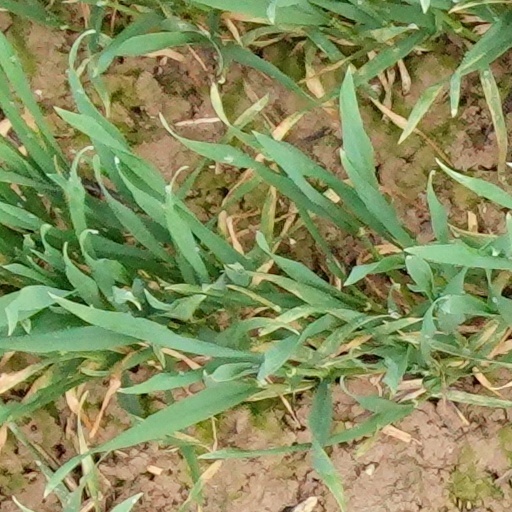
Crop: wheat